Governor-General of New Zealand

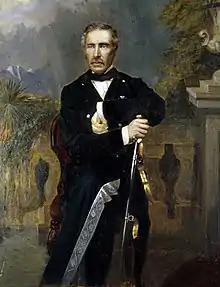
Sir George Grey, twice Governor of New Zealand and later Premier

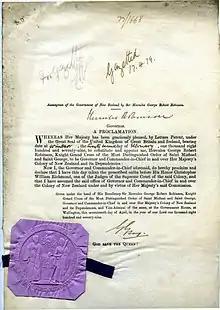
Hercules Robinson, 1st Baron Rosmead Proclamation as Governor (1879)

The New Zealand Government pays for the costs associated with the governor-general. Monarchy New Zealand states "[t]his figure is about one dollar per person per year", about $4.3 million per annum. An analysis by New Zealand Republic of the 2010 budget shows the office of governor-general costs New Zealand taxpayers about $7.6 million in ongoing costs and $11 million for Government House upgrades, a total of $18.6 million. These figures are disputed by Monarchy New Zealand, who claim New Zealand Republic "arbitrarily inflated the cost of the Governor-General".